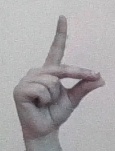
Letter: ta